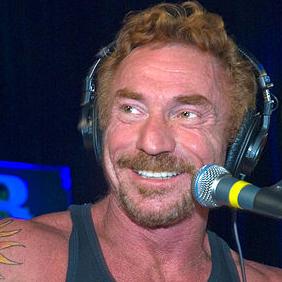
Age: 47